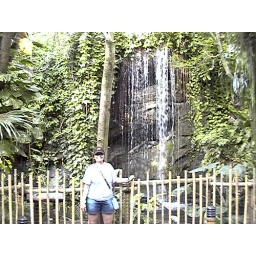
amanda at the water fall near the tree of life